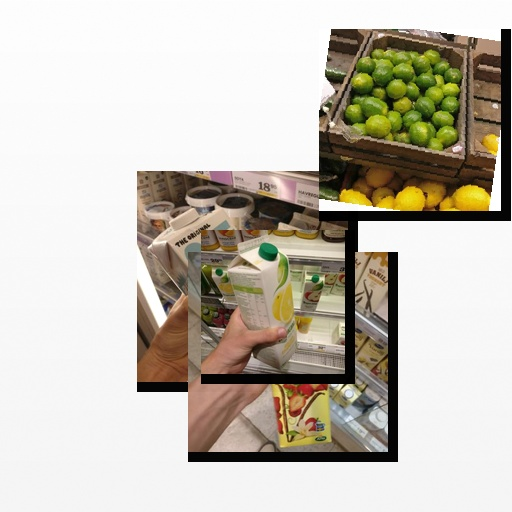
Food items: grapefruit_juice, strawberry_yoghurt, lime, oat_yogurt